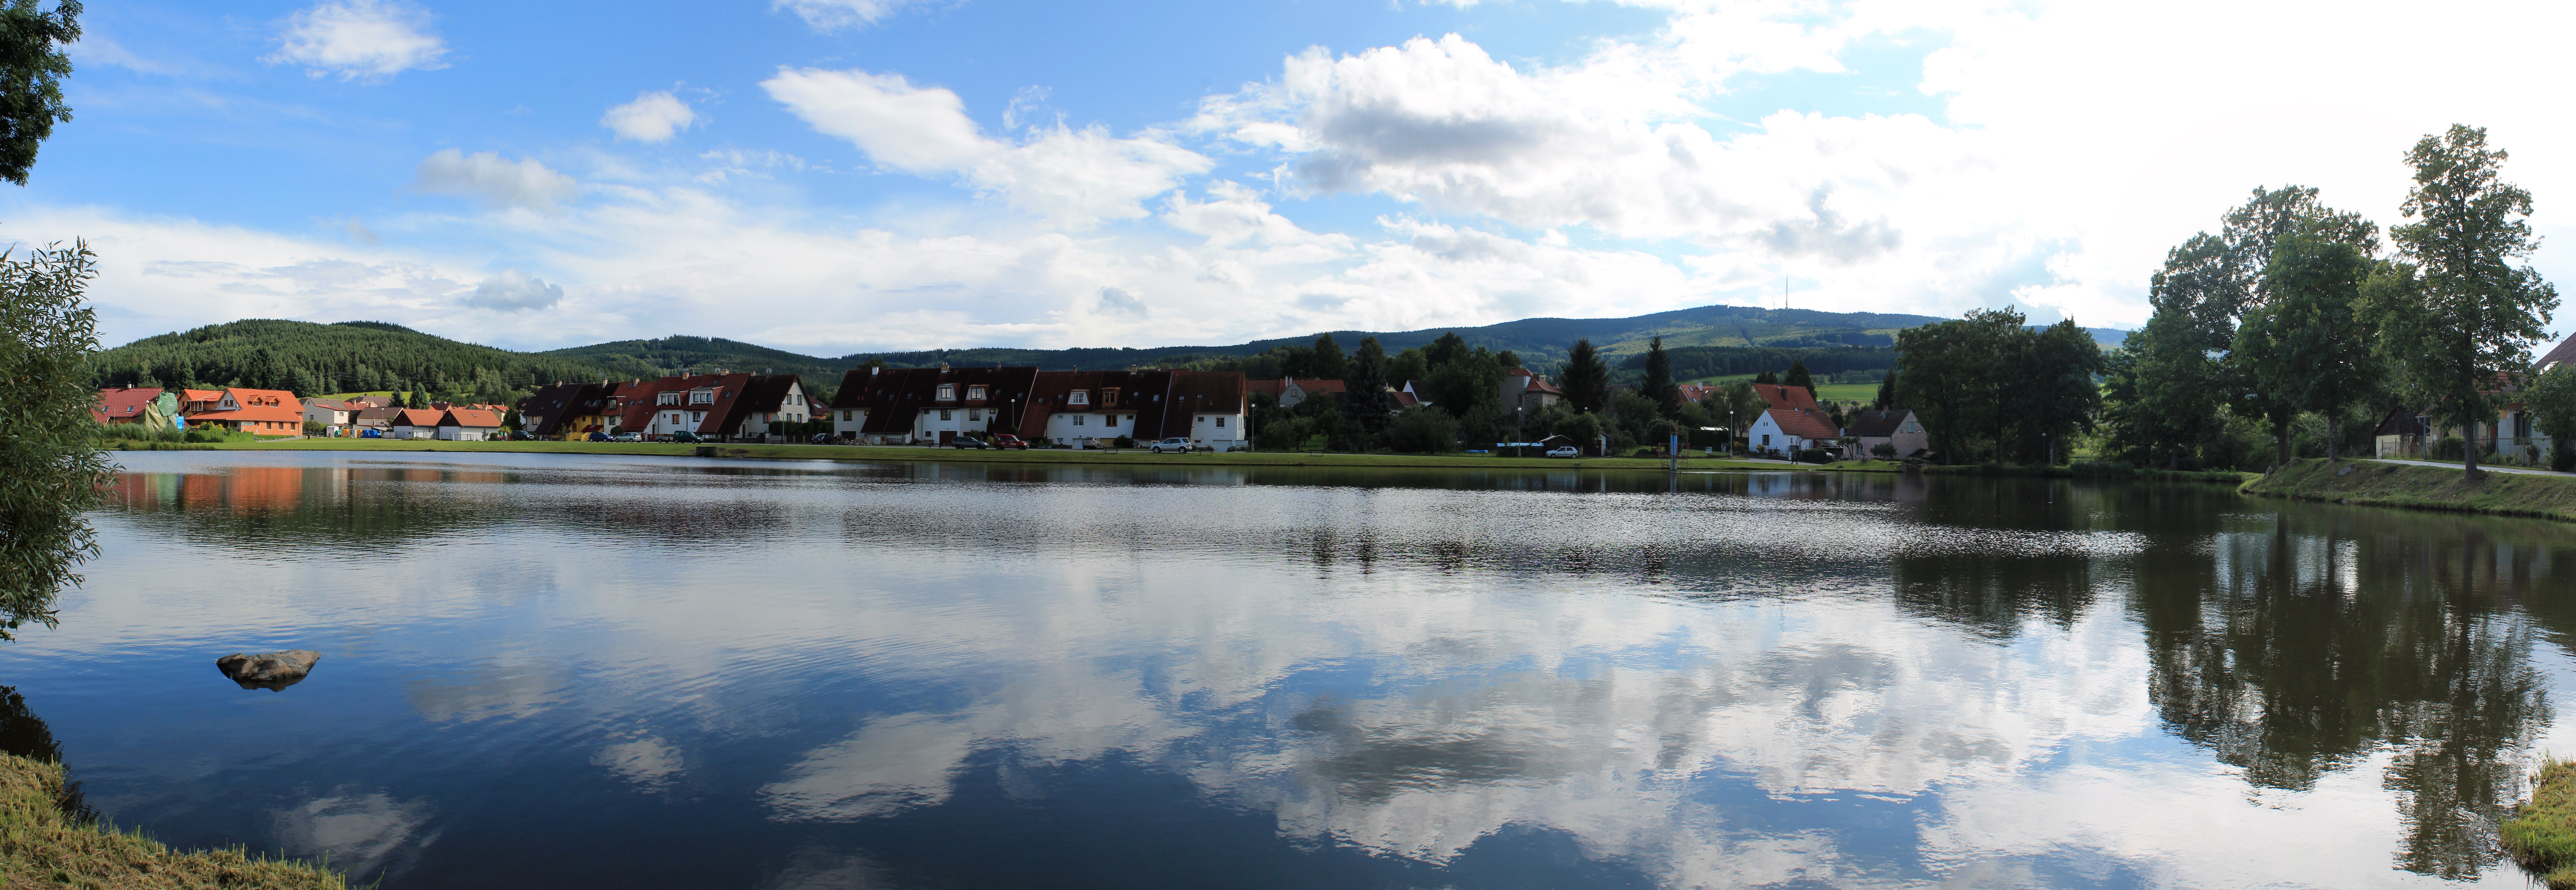
water, lake, river, canal, panorama, pond, reflection, swimming pool, reservoir, waterway, reflecting pool, fish pond, holubov